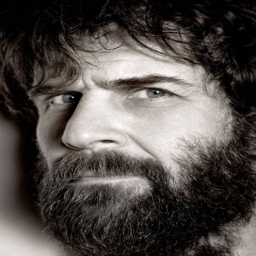
portrait of a man with beard